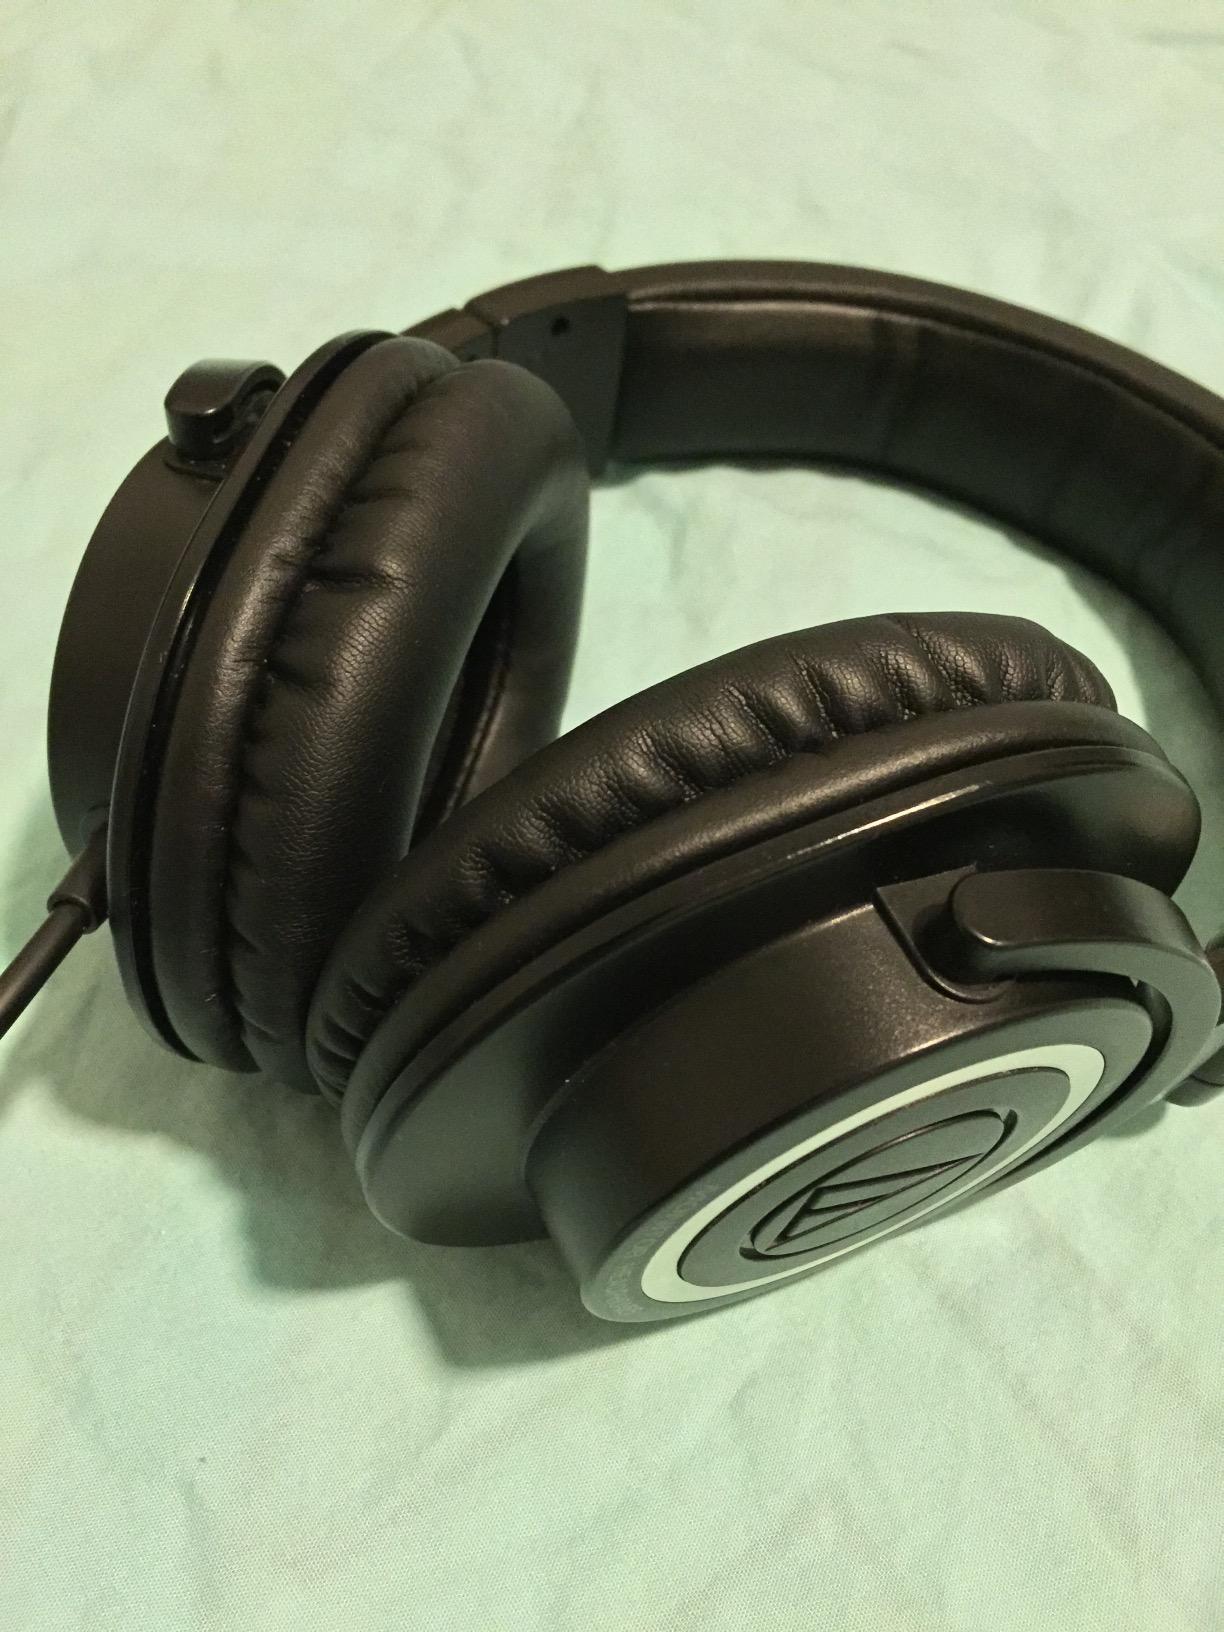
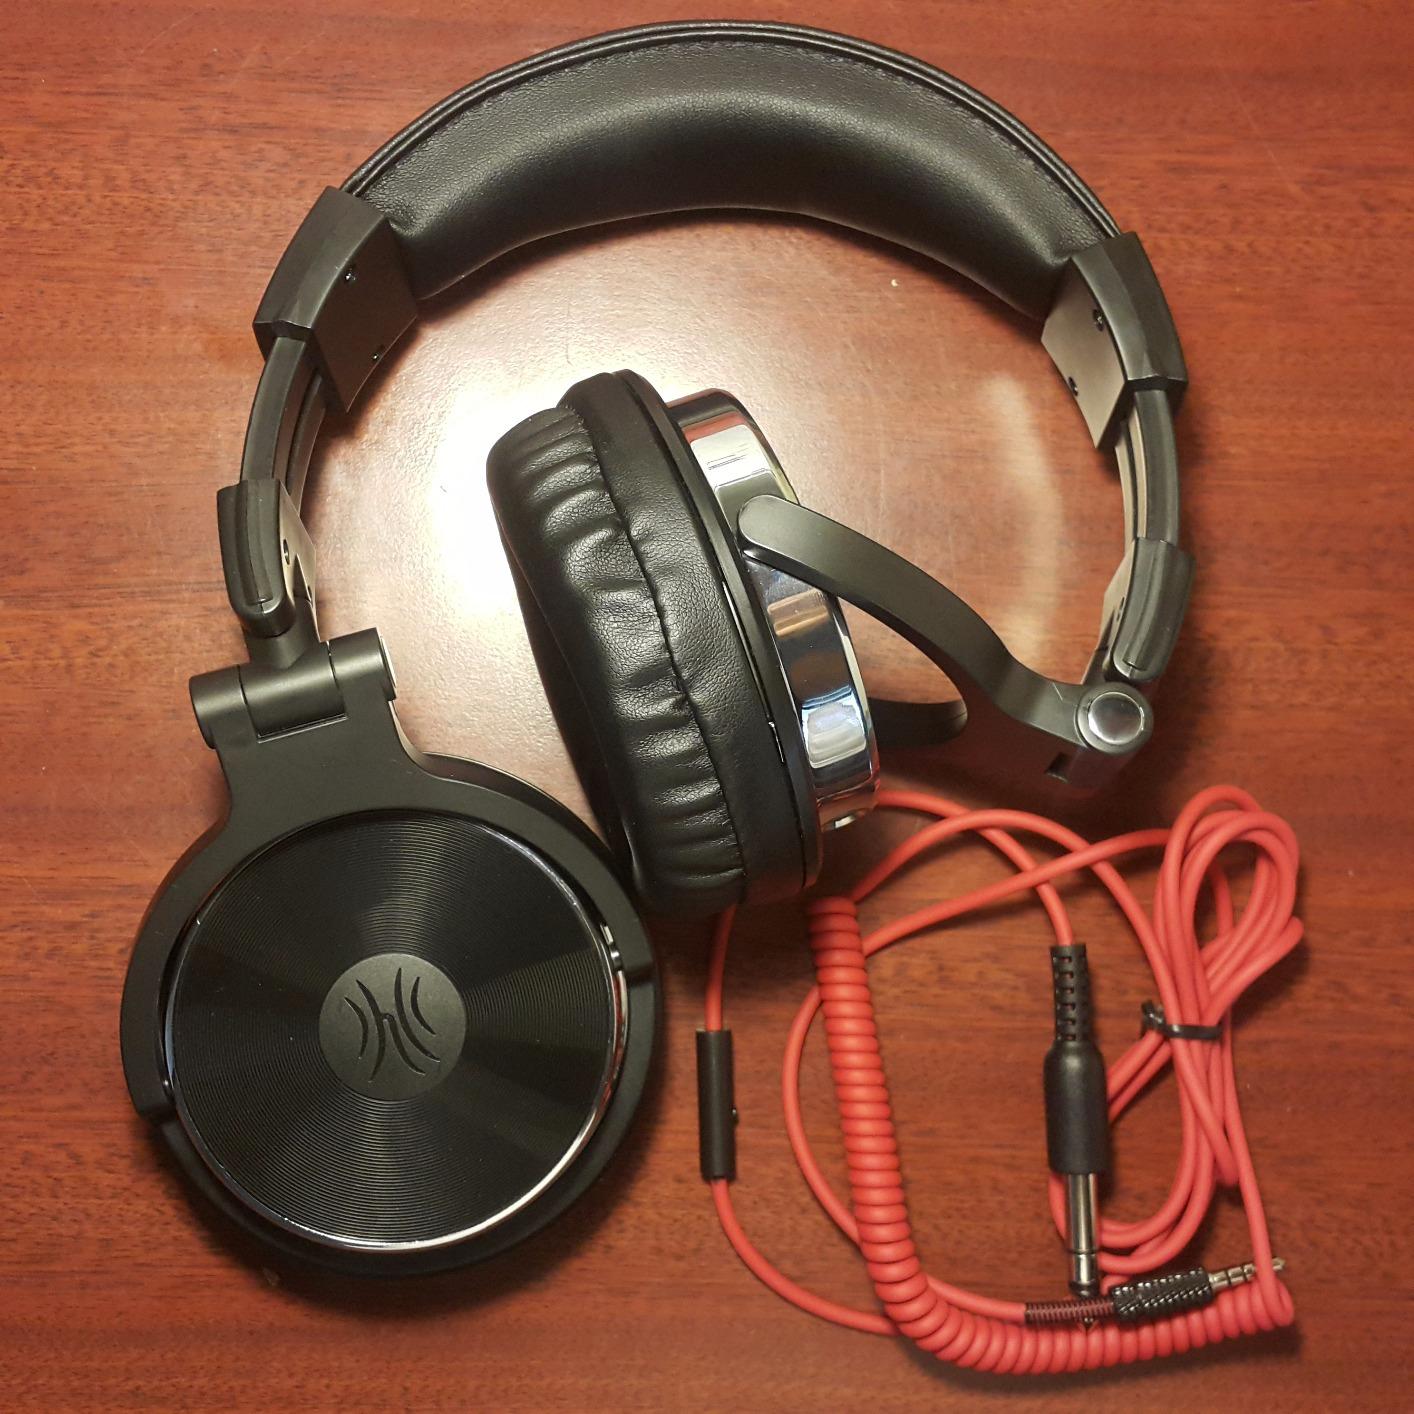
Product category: headphones
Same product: no